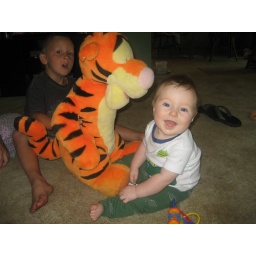
We were visiting Krissy and the boys at their home in Pittsville.